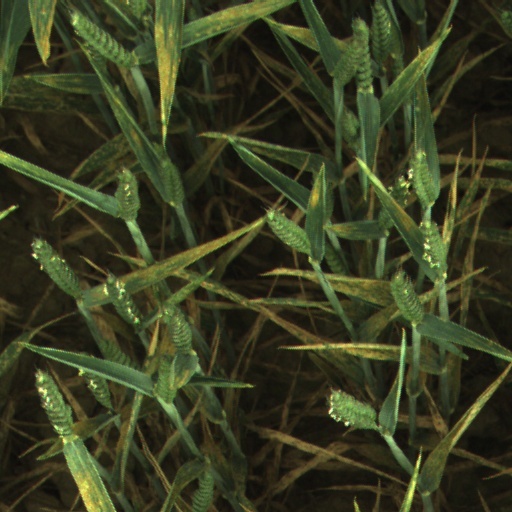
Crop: wheat